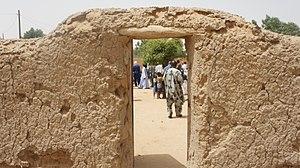
L’entrée de cette concession parmi tant d’autres où sont logés quelques centaines de déplacés, témoigne bien de ce que ce sont souvent des populations elles-mêmes pauvres qui ont fait montre d’une solidarité presque suicidaire.